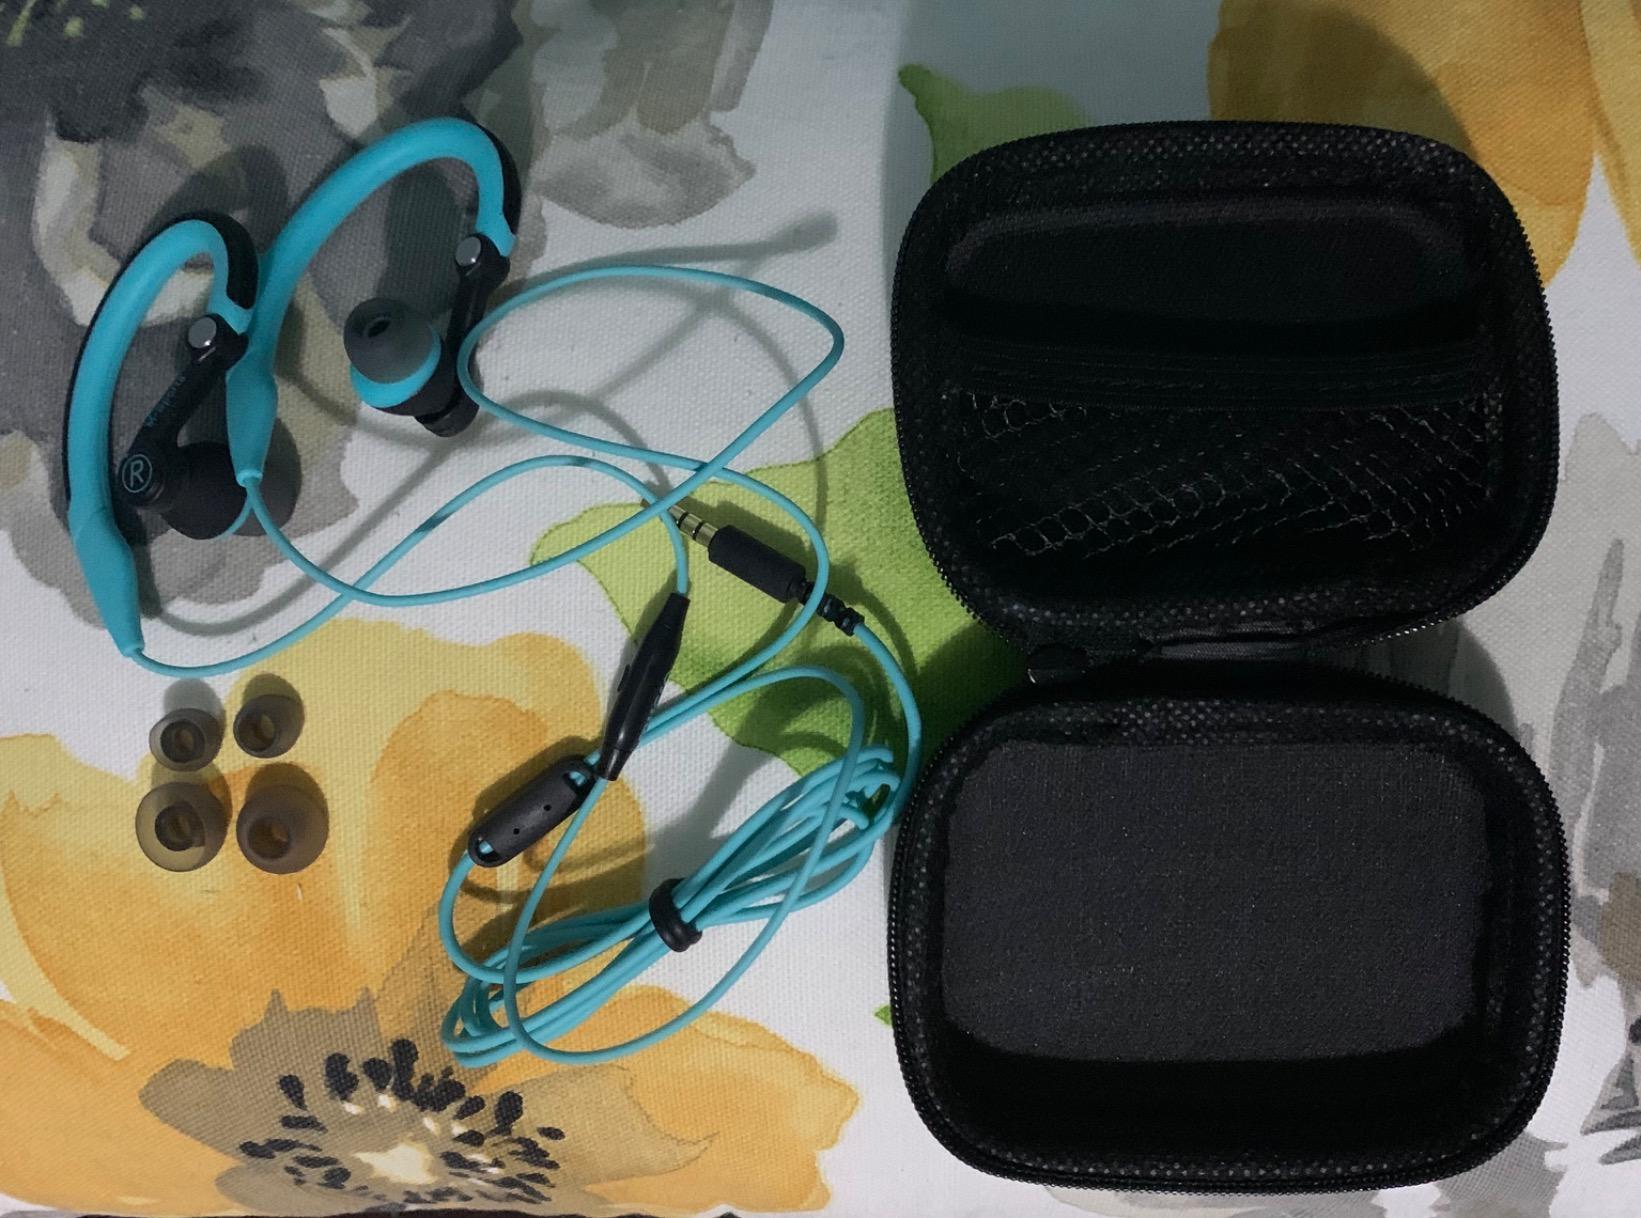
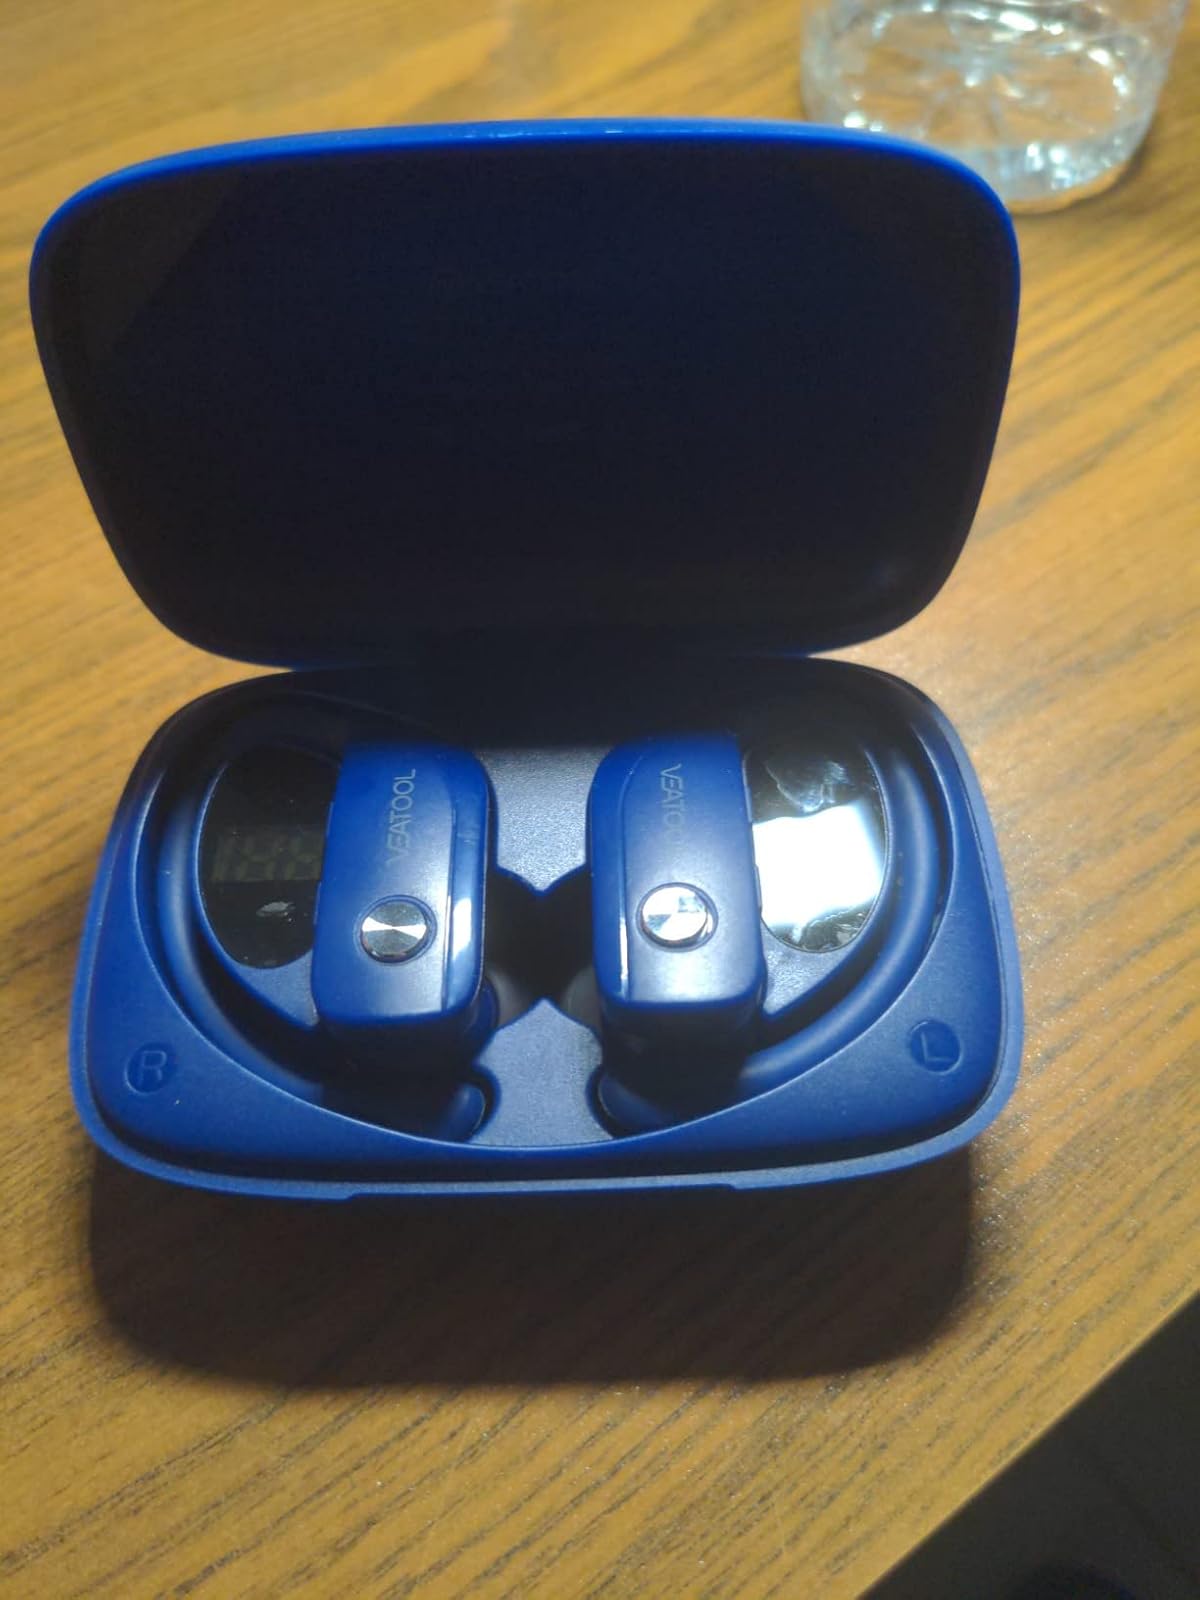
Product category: earbuds
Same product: no